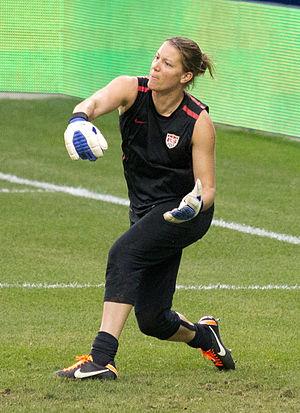
Nicole Renee Barnhart est une joueuse de soccer américaine évoluant au poste de gardienne de but. Internationale américaine, elle joue en 2013 avec le FC Kansas City dans la National Women's Soccer League.